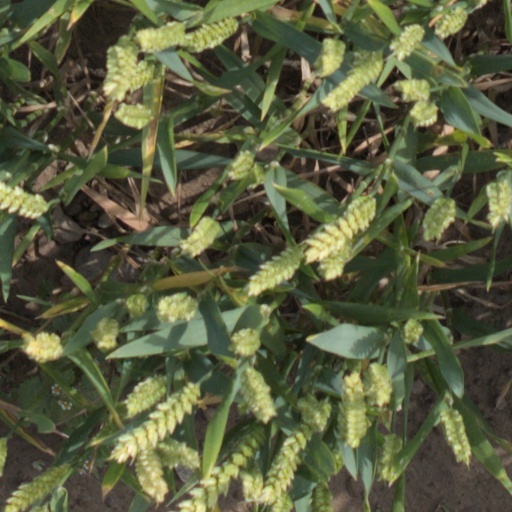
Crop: wheat